Living It Up (1994 film)

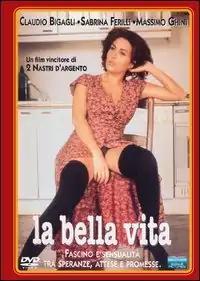

Living It Up is a 1994 Italian comedy drama film. The film premiered at the 51st Venice International Film Festival. It is the debut film of Paolo Virzì, who won the David di Donatello for Best New Director and the Nastro d'Argento in the same category.